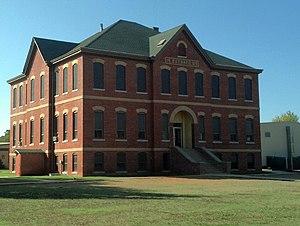
Tecumseh est une municipalité américaine située dans le comté de Pottawatomie en Oklahoma. Lors du recensement de 2010, sa population est de 6 457 habitants.